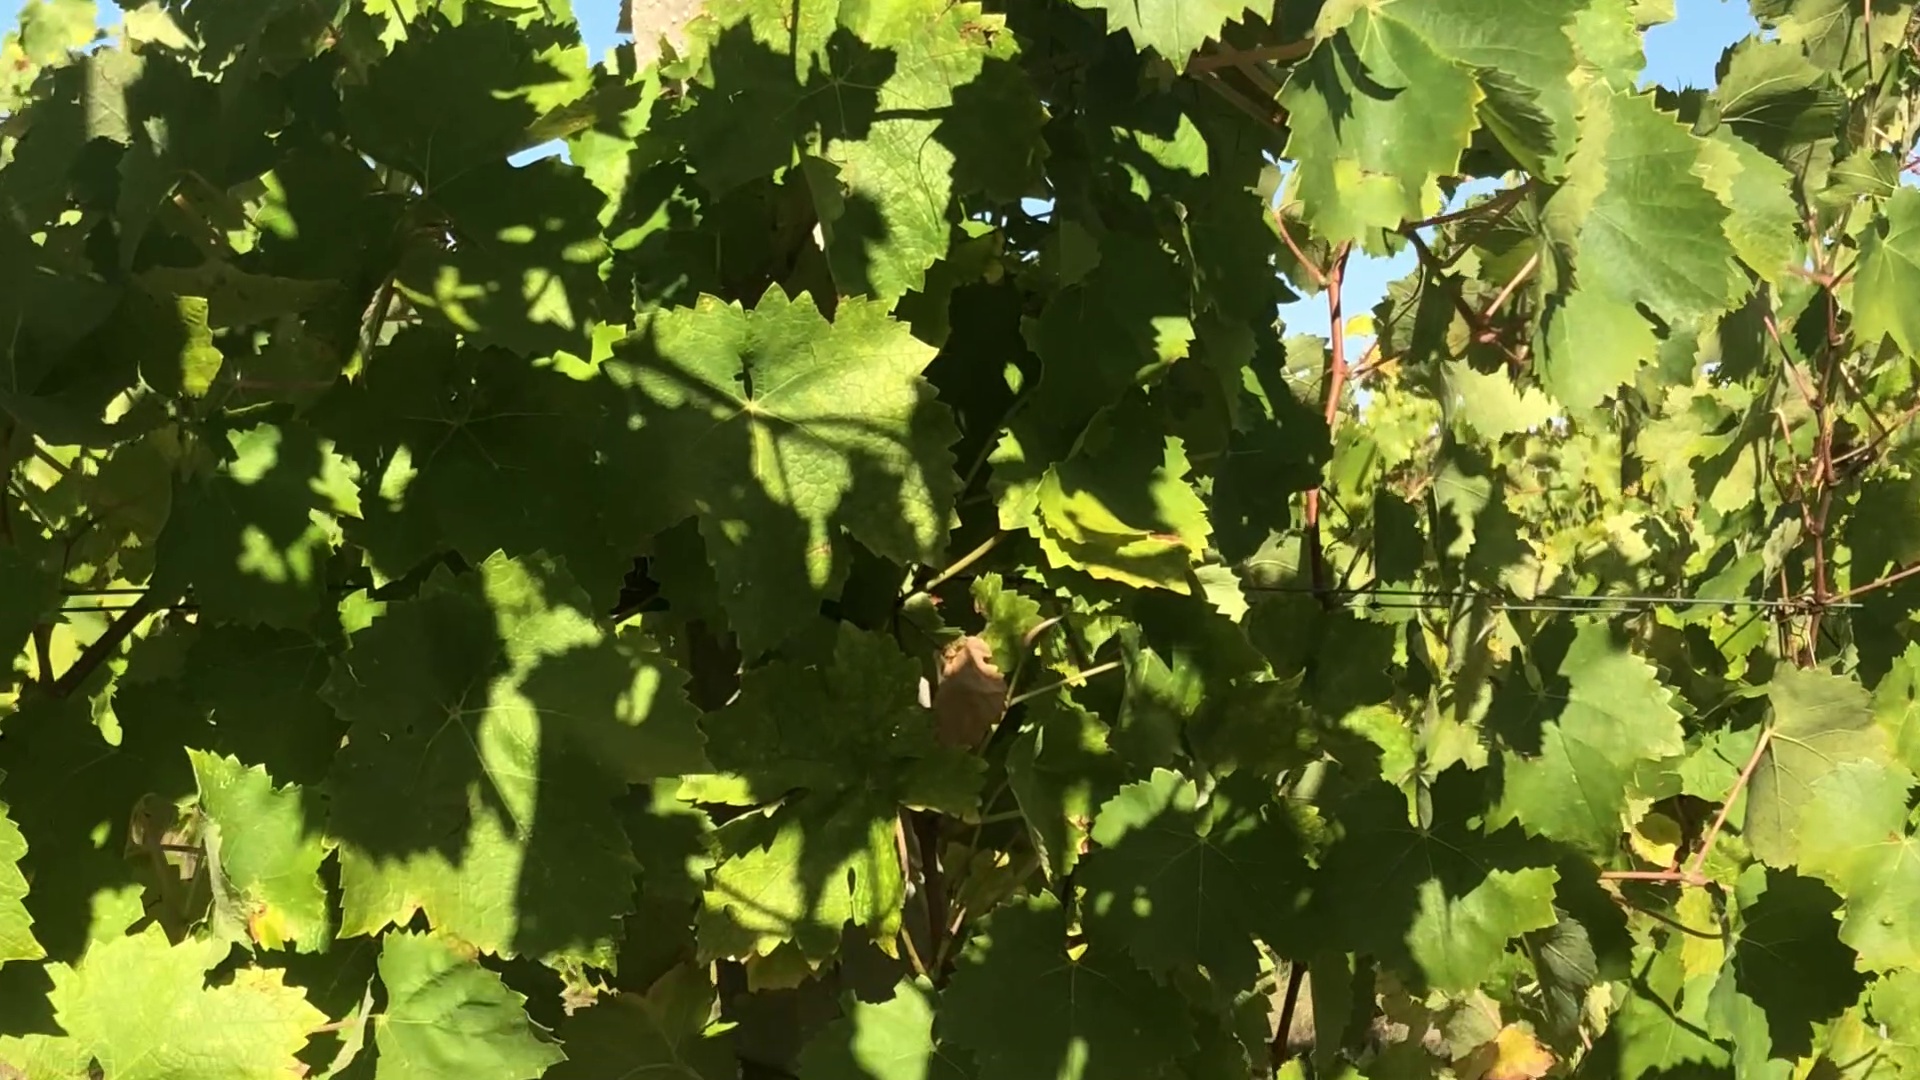
Label: healthy